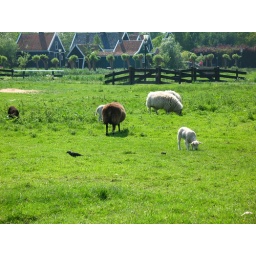
Cute little critters eating grass in Zaanse Schans, Holland